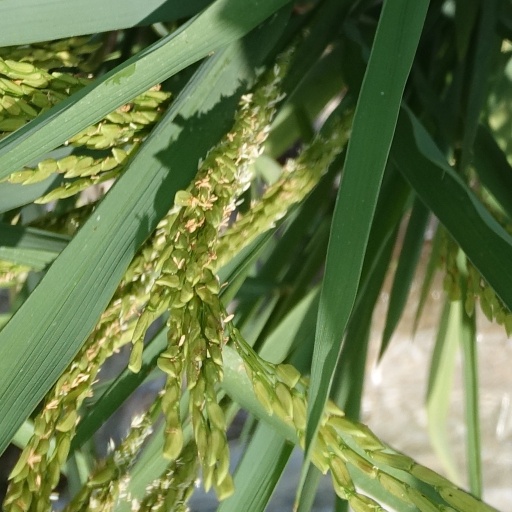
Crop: rice